Marbury v. Madison

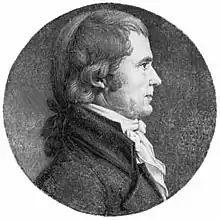
An 1808 engraving of Chief Justice John Marshall by French portrait painter Charles Balthazar Julien Févret de Saint-Mémin

Besides its legal issues, the case of "Marbury v. Madison" also created a difficult political dilemma for John Marshall and the Supreme Court. If the Court had ruled in Marbury's favor and issued a writ of mandamus ordering Madison to deliver Marbury's commission, then Jefferson and Madison would probably have simply ignored the writ. This would have made the Court look impotent and emphasized the shakiness of the early American judiciary. On the other hand, a simple ruling against Marbury would have given Jefferson and the Democratic-Republicans a clear political victory over the Federalists.